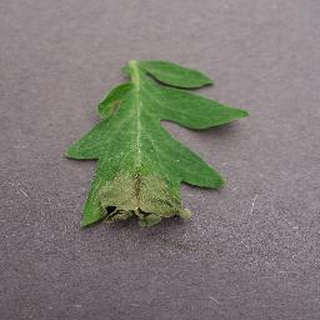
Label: tomato_late_blight